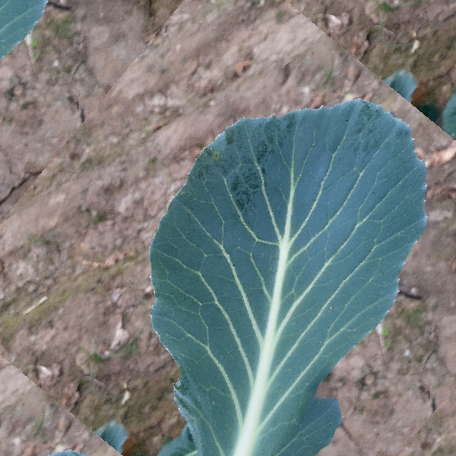
Label: Disease Free